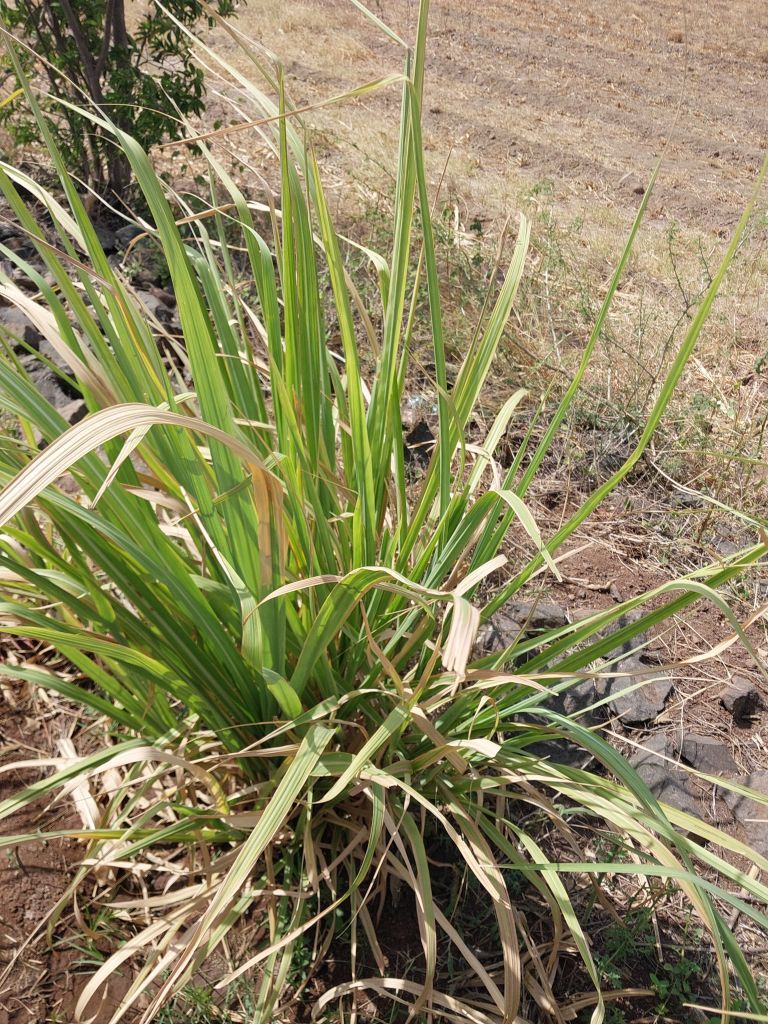
Label: Grassy shoot